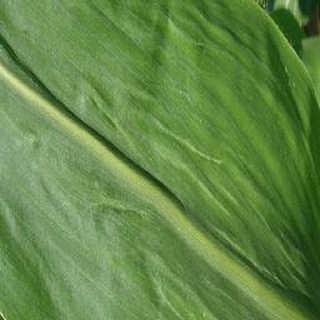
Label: healthy_corn